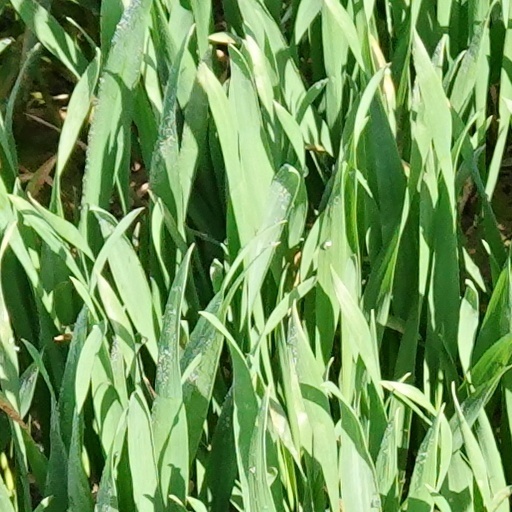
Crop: wheat